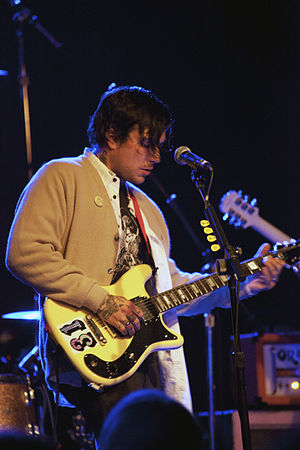
Frank Iero
Frank Iero i september 2014.
Frank Anthony Iero Jr. er guitarist i det alternative rockband My Chemical Romance, samt forsanger i bandet Leathermouth. Herudover har han stiftet sit eget pladeselskab Skeleton Crew.